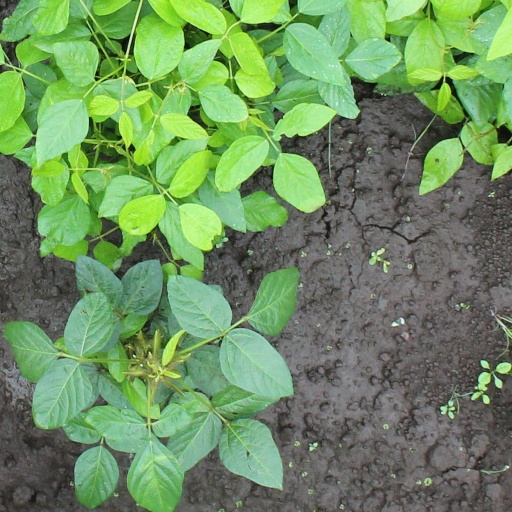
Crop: soybean